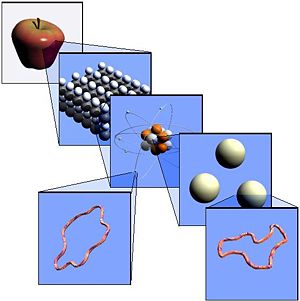
Strengteori
I strengteorien er de fundamentale byggestene ikke 0-dimensionelle elektroner og kvarker men vibrerende 1-dimensionelle strenge.
Strengteori er en gren af teoretisk fysik, der går ud på at man i stedet for at opfatte verden som bygget op af 3-dimensionelle partikler som elektroner og kvarker, som det er tilfældet i standardmodellen, anser universets byggesten for at være såkaldte 11-dimensionelle strenge eller superstrenge, der vibrerer med forskellig frekvens, og derfor har visse givne egenskaber.